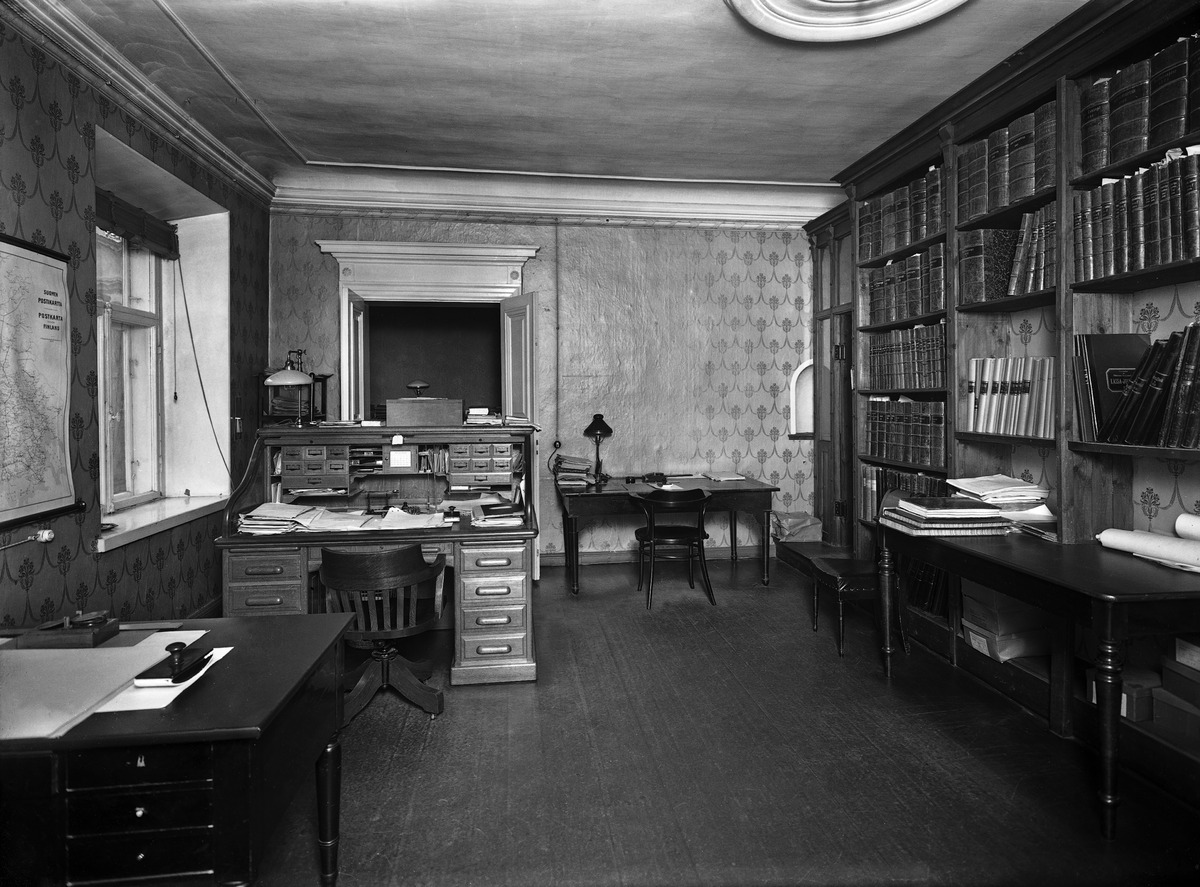
Aleksanterinkatu 8 - 10
sisällön kuvaus: Aleksanterinkatu 8 - 10. Yleisten rakennusten ylihallitus (myöh. Rakennushallitus). mustavalkoinen
Kuvaaja: Sundström, Eric, valokuvaaja
Ajankohta: kuvausaika 1915
Paikka: Suomi, Uusimaa, Helsinki, Kruununhaka Helsinki, Aleksanterinkatu 8 - 10
Aiheet: valtion virastot, rakennushallinto, tapetit, ovet, toimistokalusteet